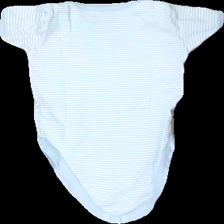
View: back
Type: Top
Category: Children
Brand: Missing
Colors: Blue, White
Material: 100% Cotton
Pattern: Striped
Size: 80
Price range: 50-100
Recommended usage: Reuse